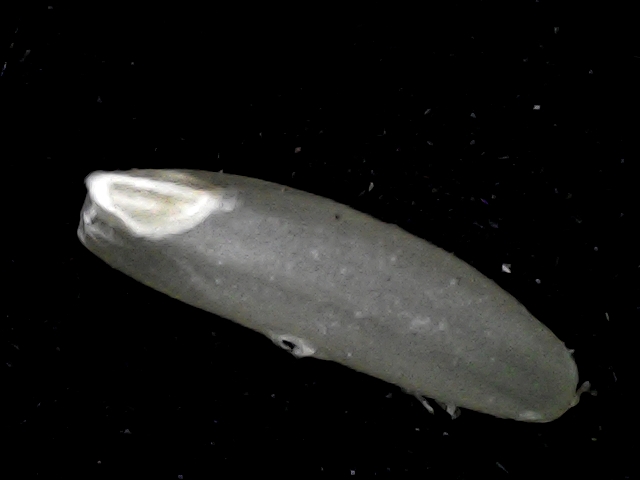
Rice variety: BD87